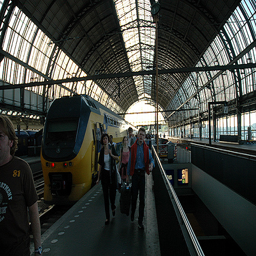
Many people are walking with suitcases in a train station.
Passengers are walking alongside a yellow train inside of a station
A COUPLE OF PEOPLE JUST GETTING OFF OF A TRAIN

A yellow train pulling into the train platform filled with people
A train passing through a station  on the middle track.